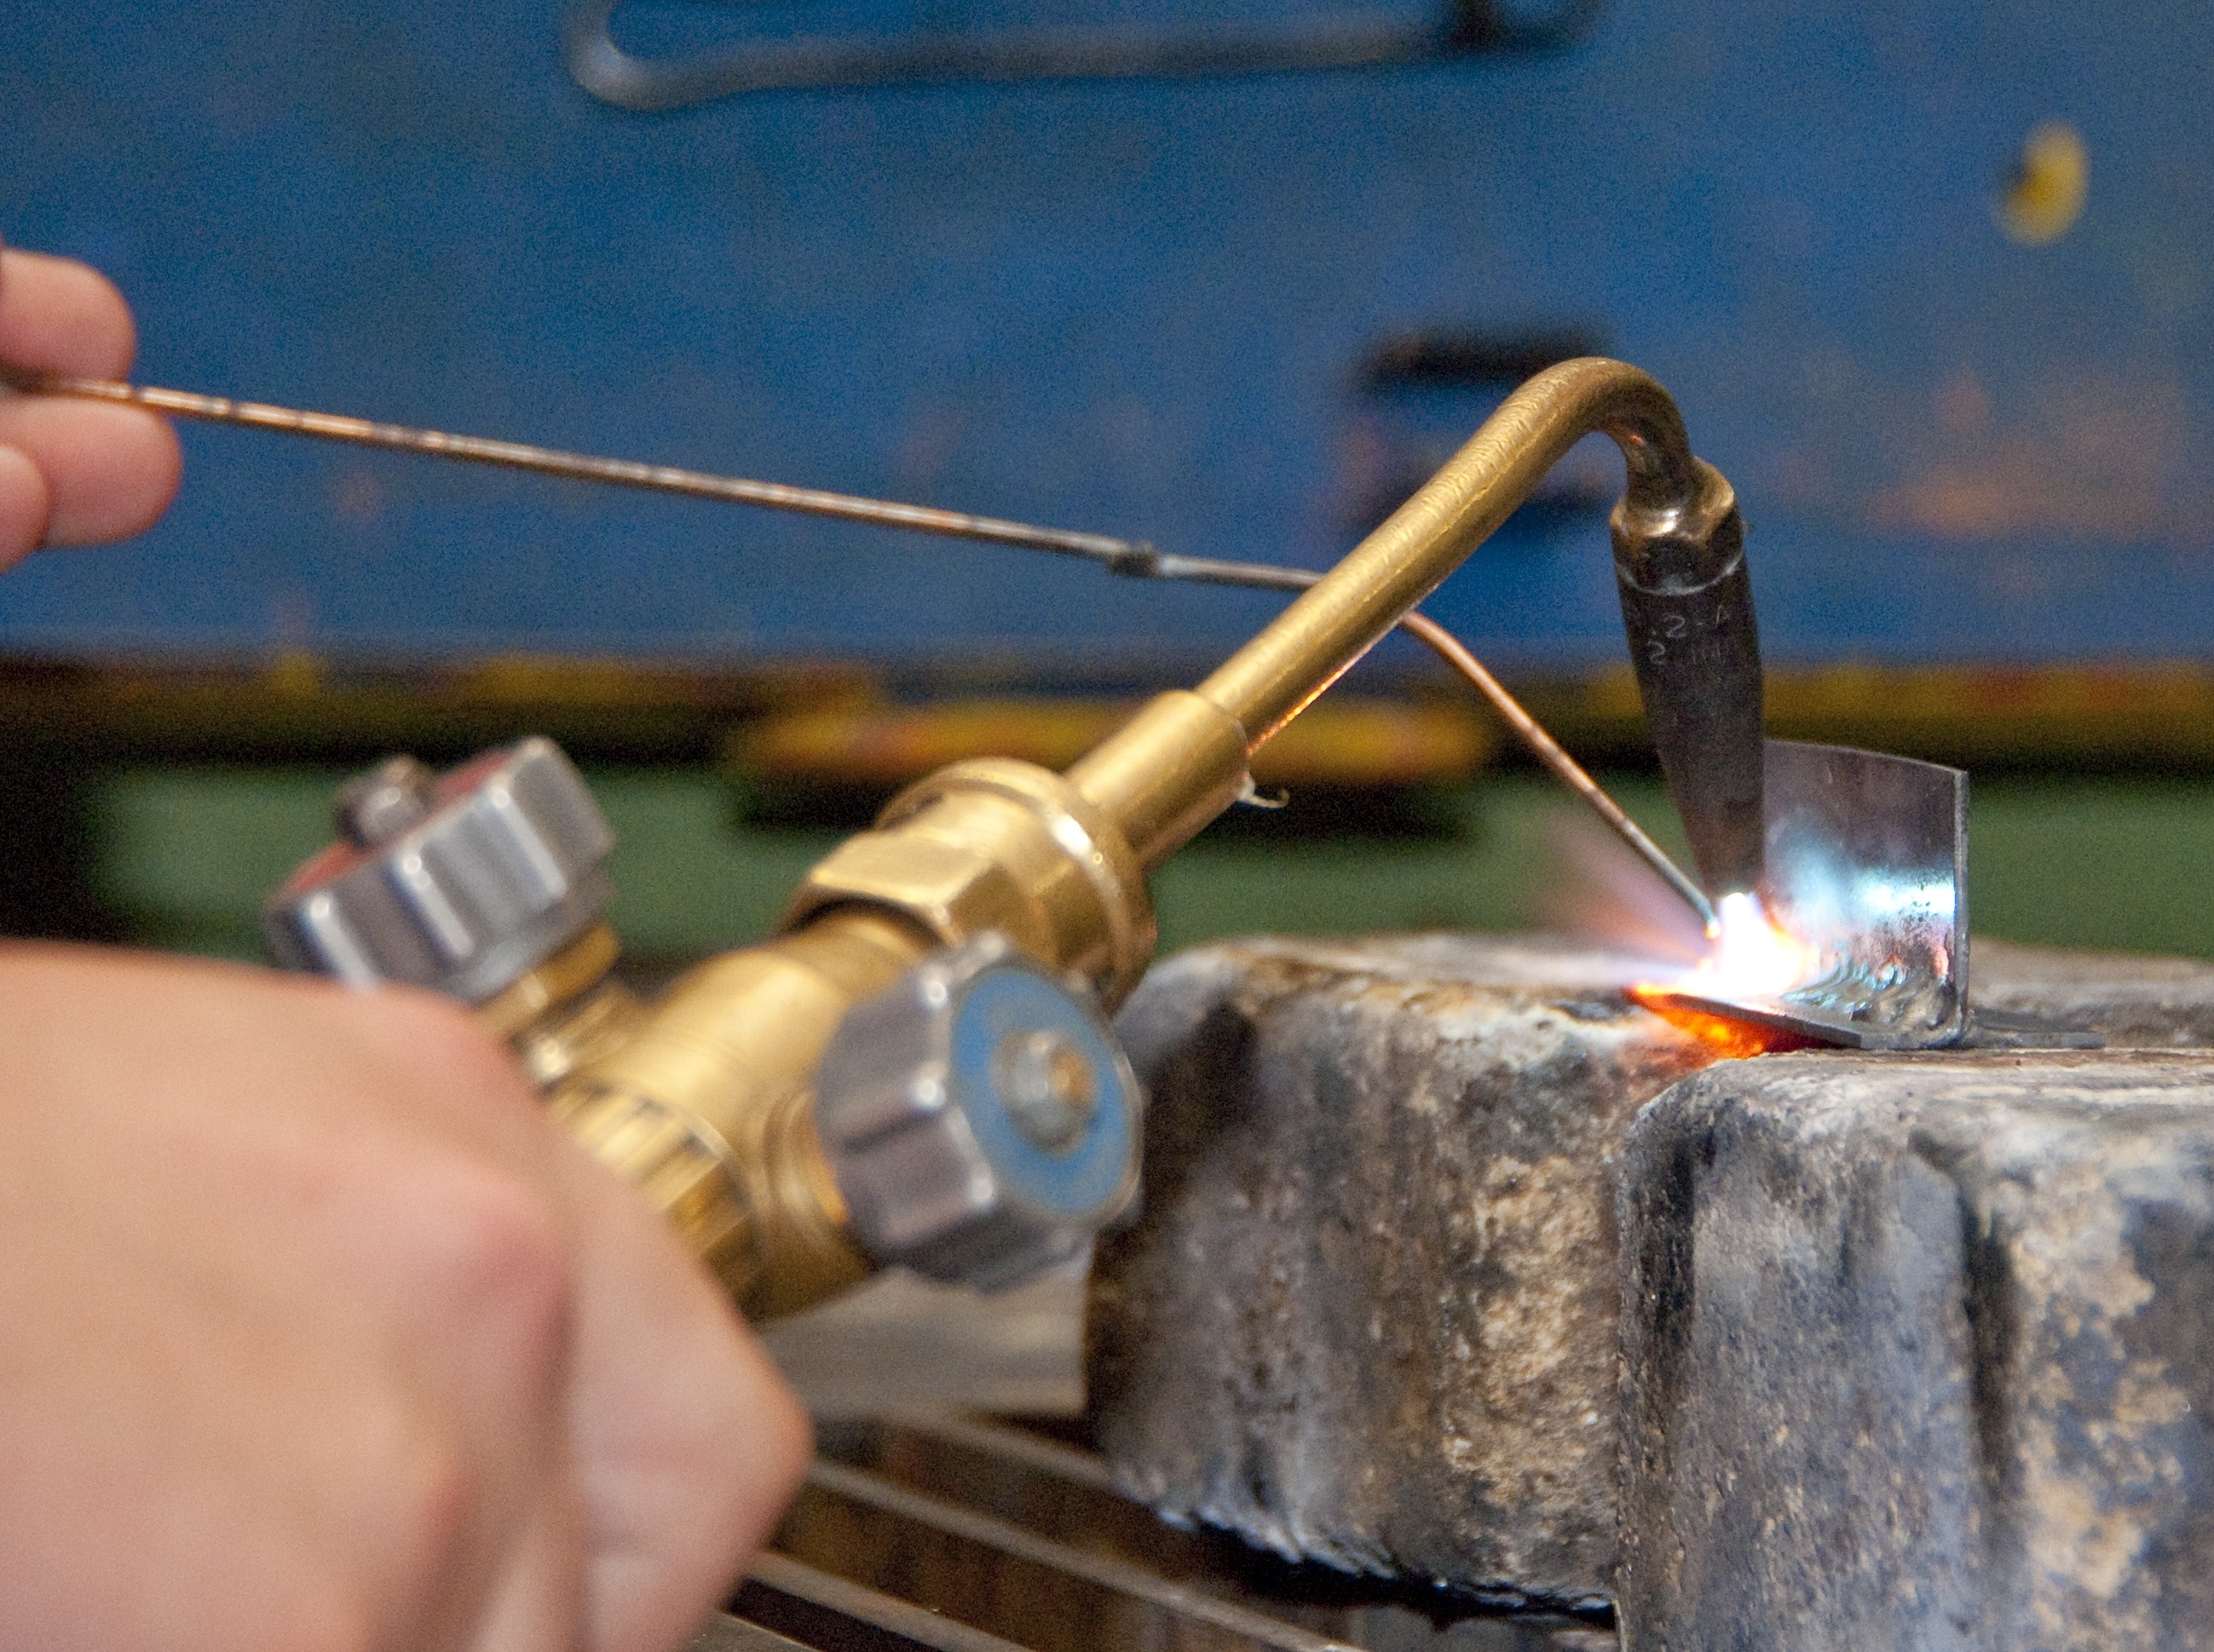
training, machine, welder, weld, welding machine